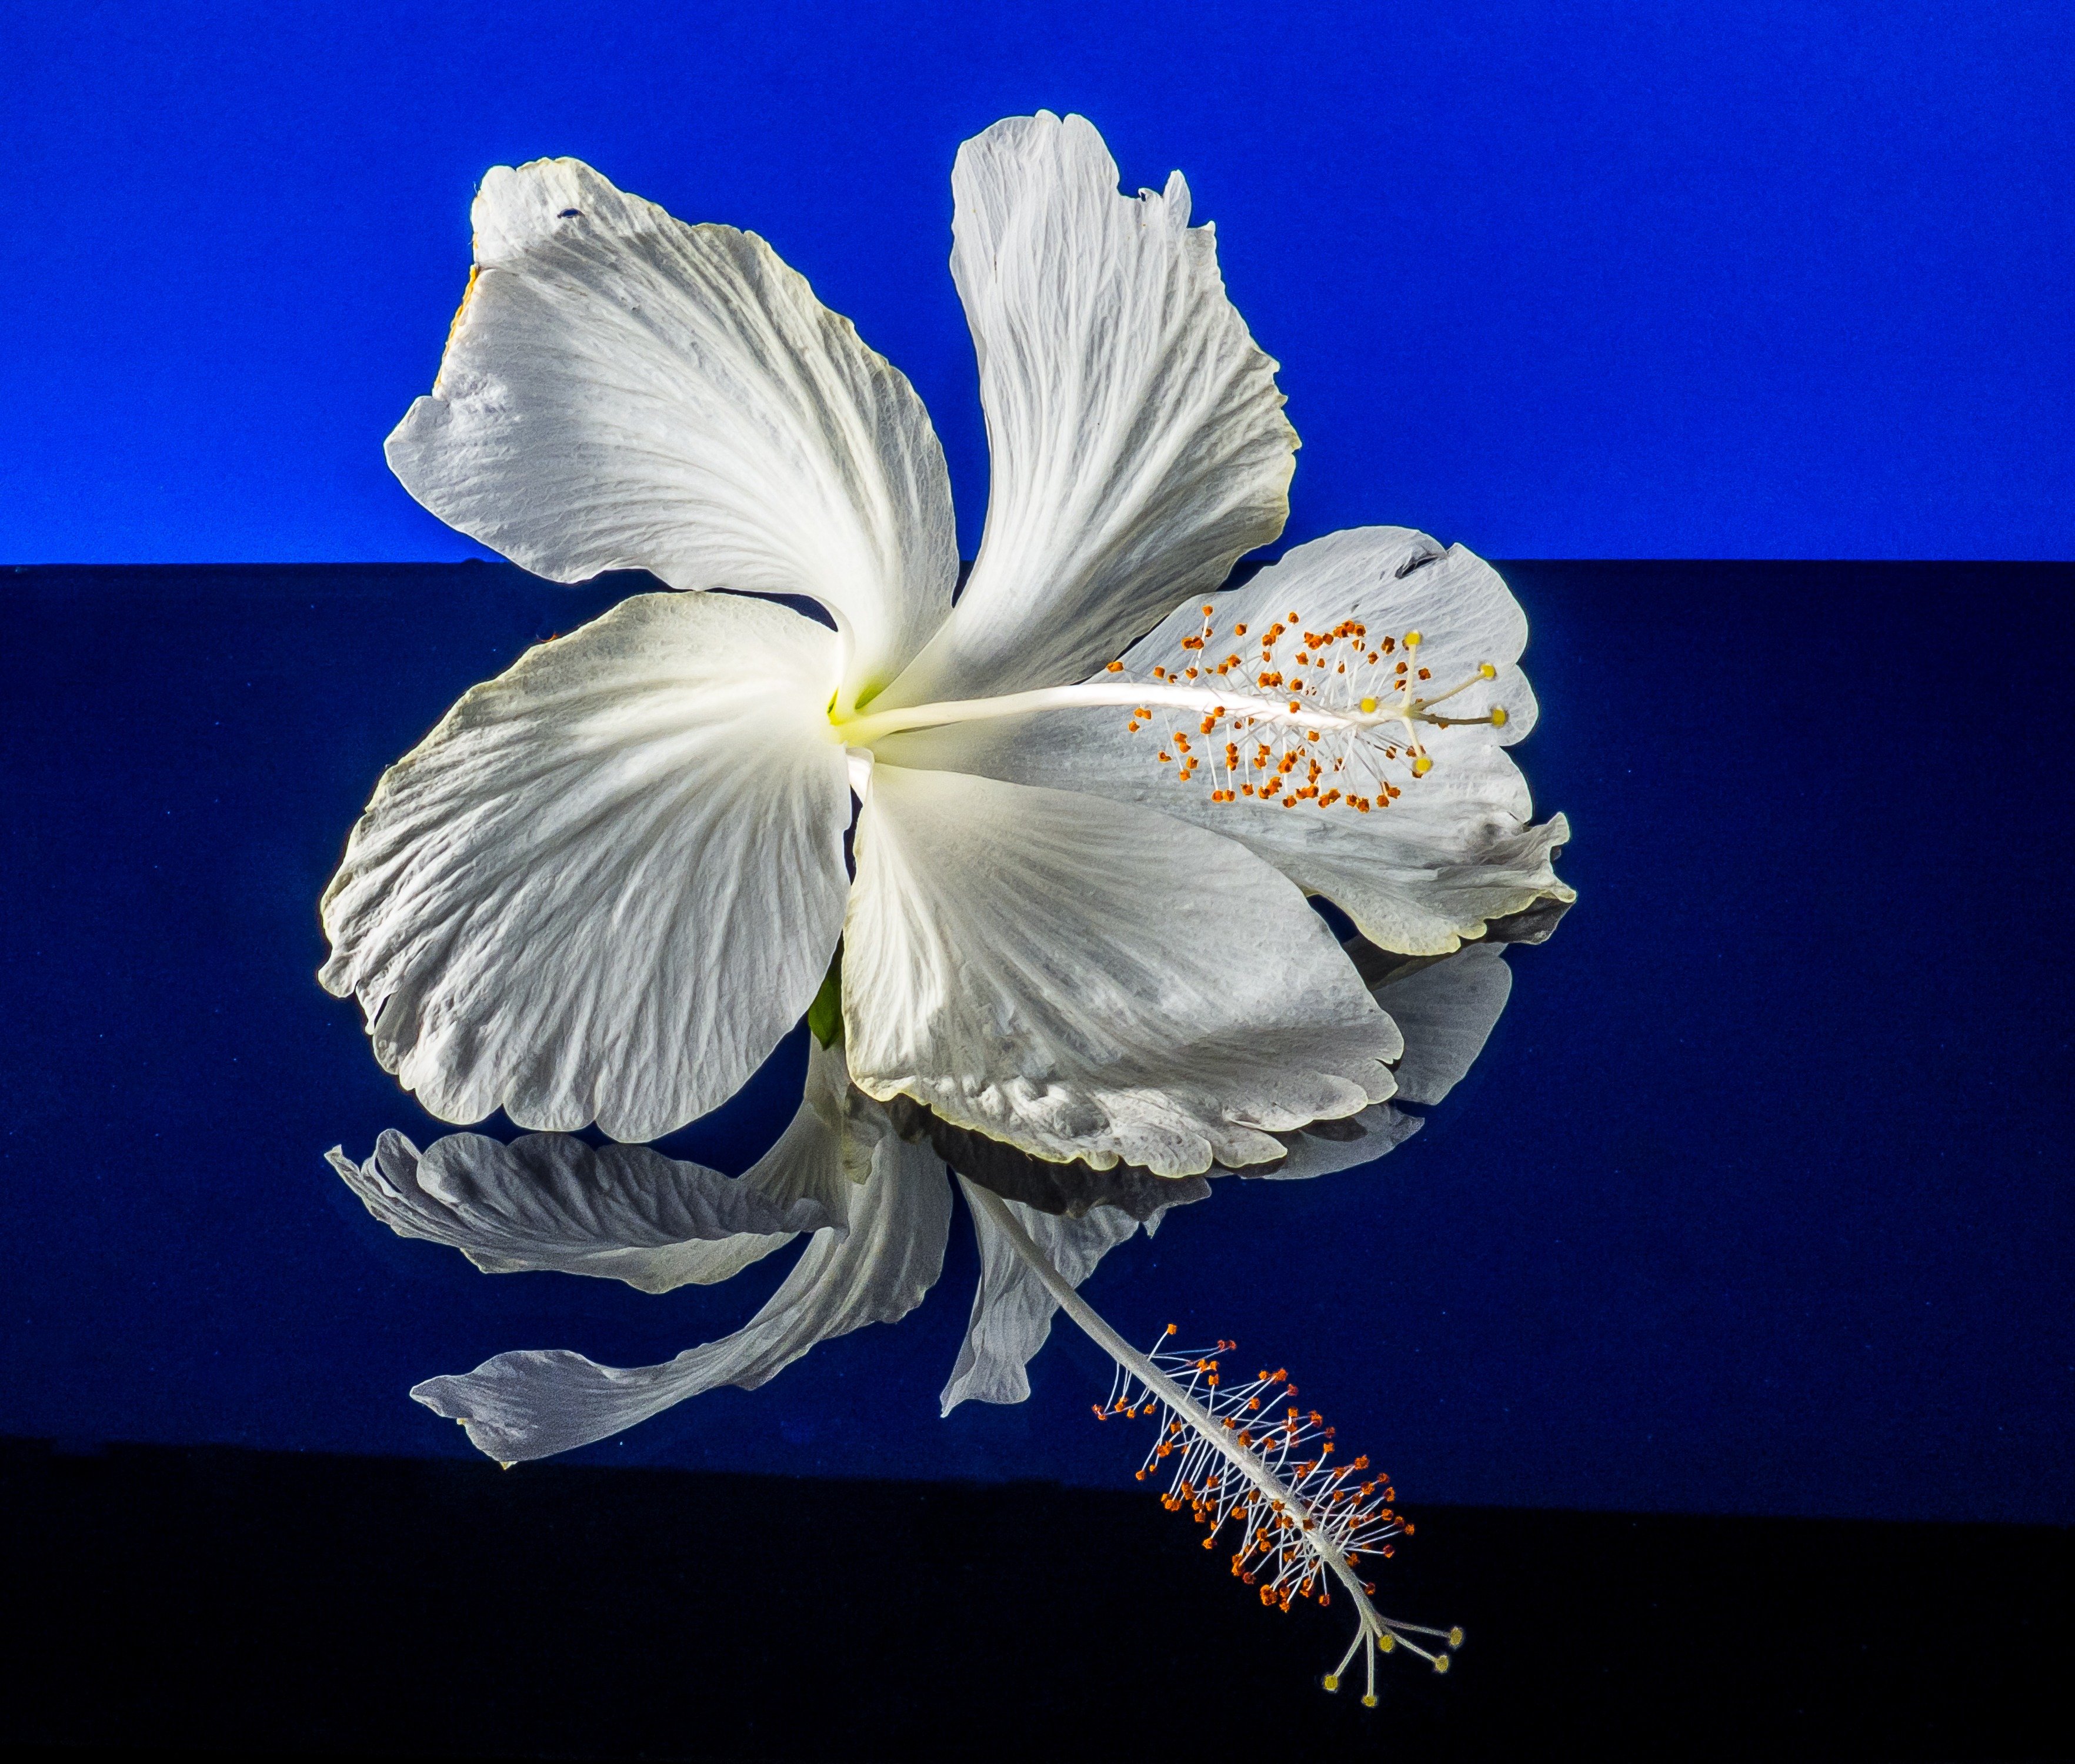
blossom, plant, white, flower, petal, bloom, flora, wildflower, marshmallow, hibiscus, malvaceae, malvales, flowering plant, mallow, still life photography, plant stem, computer wallpaper, mallow family